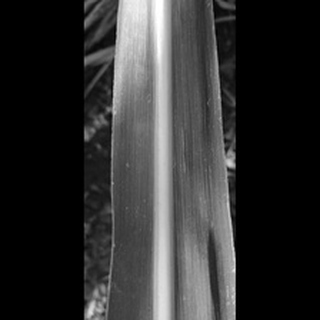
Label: healthy_sugarcane